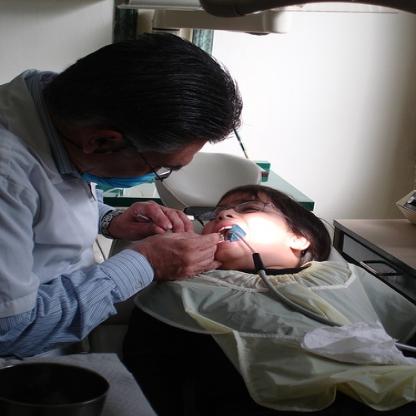
Scene: Indoor